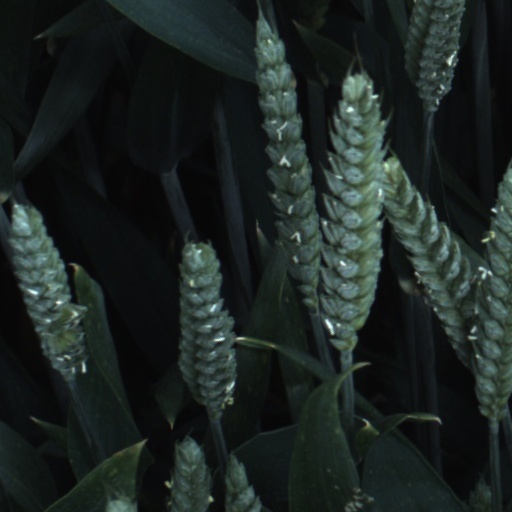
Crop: wheat